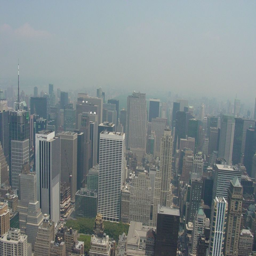
another view from a different side .